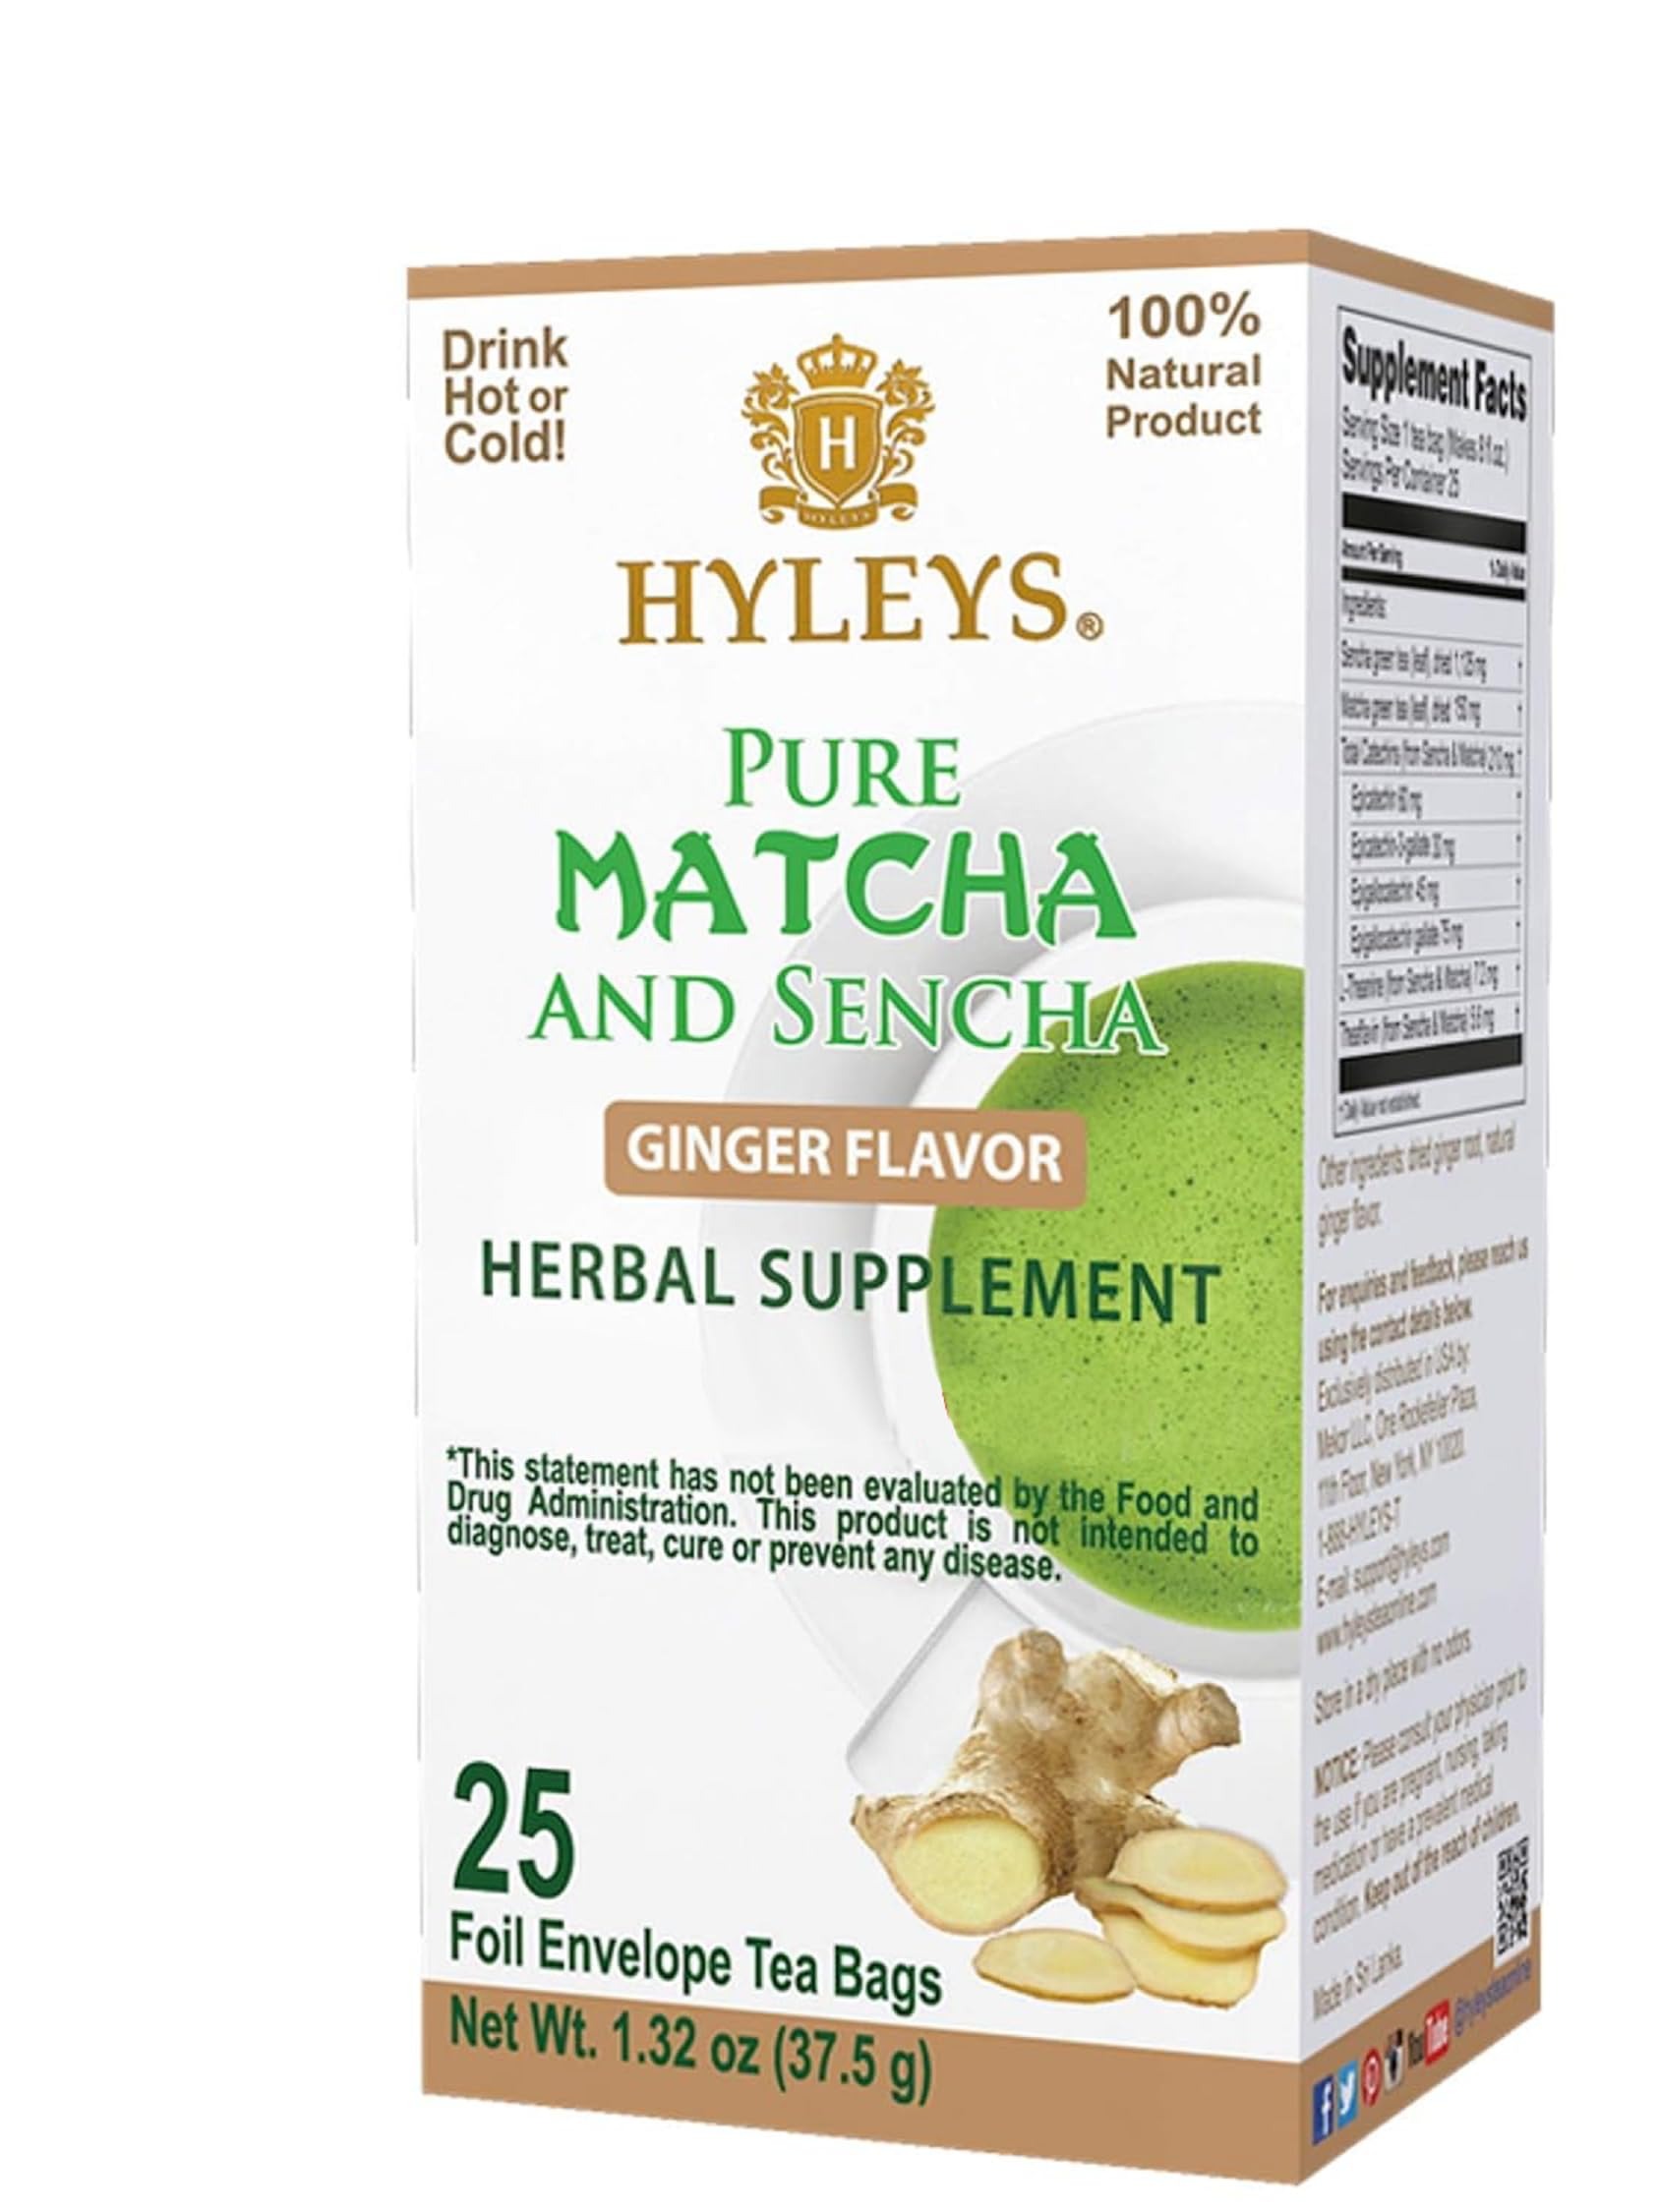
Item Name: Hyleys Matcha Tea Bags with Ginger - 25 Tea Bags (Japanese Pure Matcha Wellness Green Tea)
Bullet Point 1: Premium Japanese Matcha: Our matcha tea bags are made with only the highest quality, premium grade Japanese matcha, carefully selected for its rich flavor and health benefits.
Bullet Point 2: Infused with Powerful Superfoods: We've added a range of powerful superfoods to our matcha tea bags, including lemongrass, turmeric, mint, and ginger, to create a delicious and healthy beverage that's bursting with flavor and nutrients.
Bullet Point 3: Rich in Antioxidants and Nutrients: Our matcha tea bags are naturally rich in antioxidants and nutrients, including catechins, polyphenols, and L-theanine, which help to support a healthy immune system, boost energy levels, and promote relaxation and mental clarity.
Bullet Point 4: Individually Wrapped for Maximum Freshness: Each tea bag is individually wrapped to ensure maximum freshness and flavor. This means you can enjoy a perfect cup of matcha tea every time, whether you're at home, at work, or on-the-go.
Bullet Point 5: Perfect for Any Occasion: Our matcha tea bags are perfect for any occasion, whether you're looking for a healthy morning beverage to start your day, a refreshing iced tea to cool down in the afternoon, or a relaxing cup of tea before bed. They're also great for gift-giving or for use in tea ceremonies and other special events.
Value: 25.0
Unit: Count

Price: 9.15